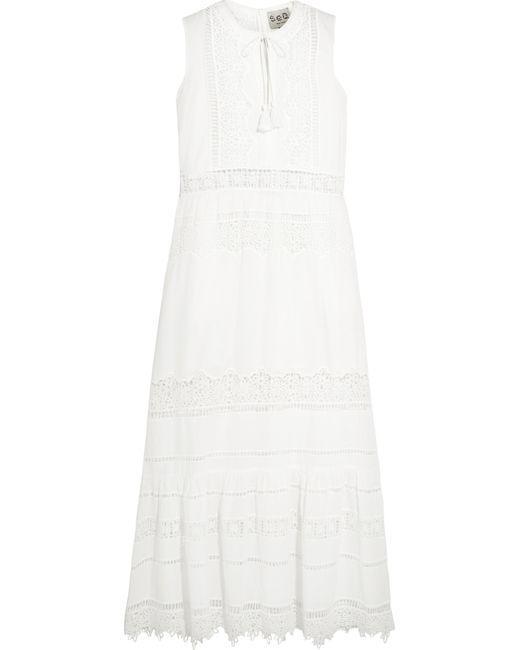
Ärmelloses Sommer-Freizeitkleid aus weißer Spitze aus Baumwolle